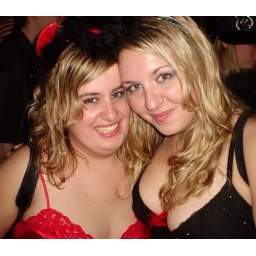
Lisa and I.. haha, someone put red feathers in my shirt :|